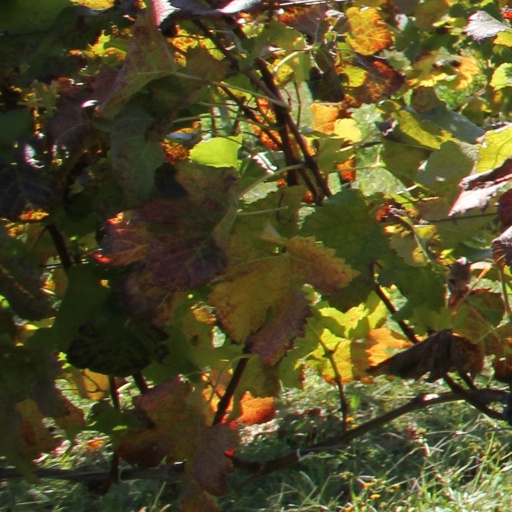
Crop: grape